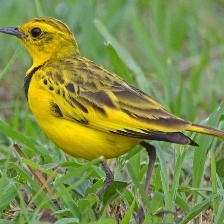
Species: GOLDEN PIPIT
Scientific name: TMETOTHYLACUS TENELLUS